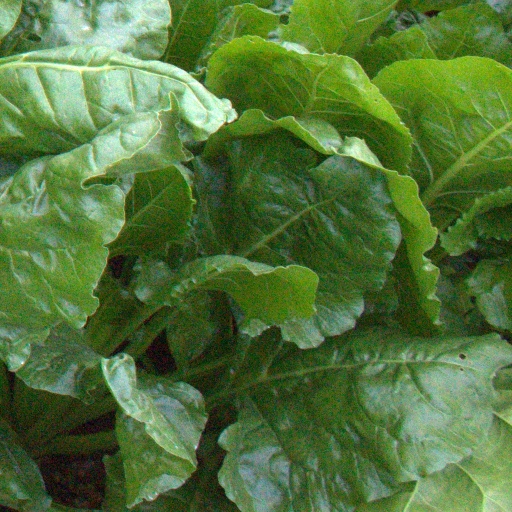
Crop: sugar beet